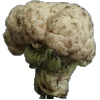
Label: cauliflower